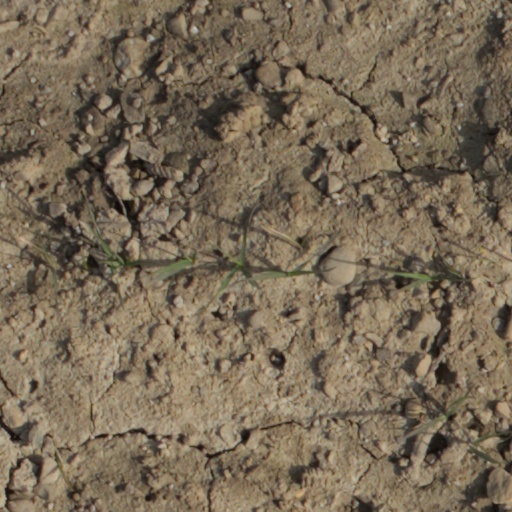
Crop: wheat